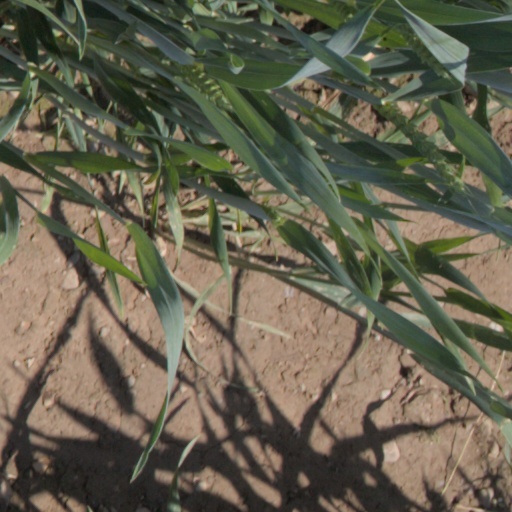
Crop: wheat